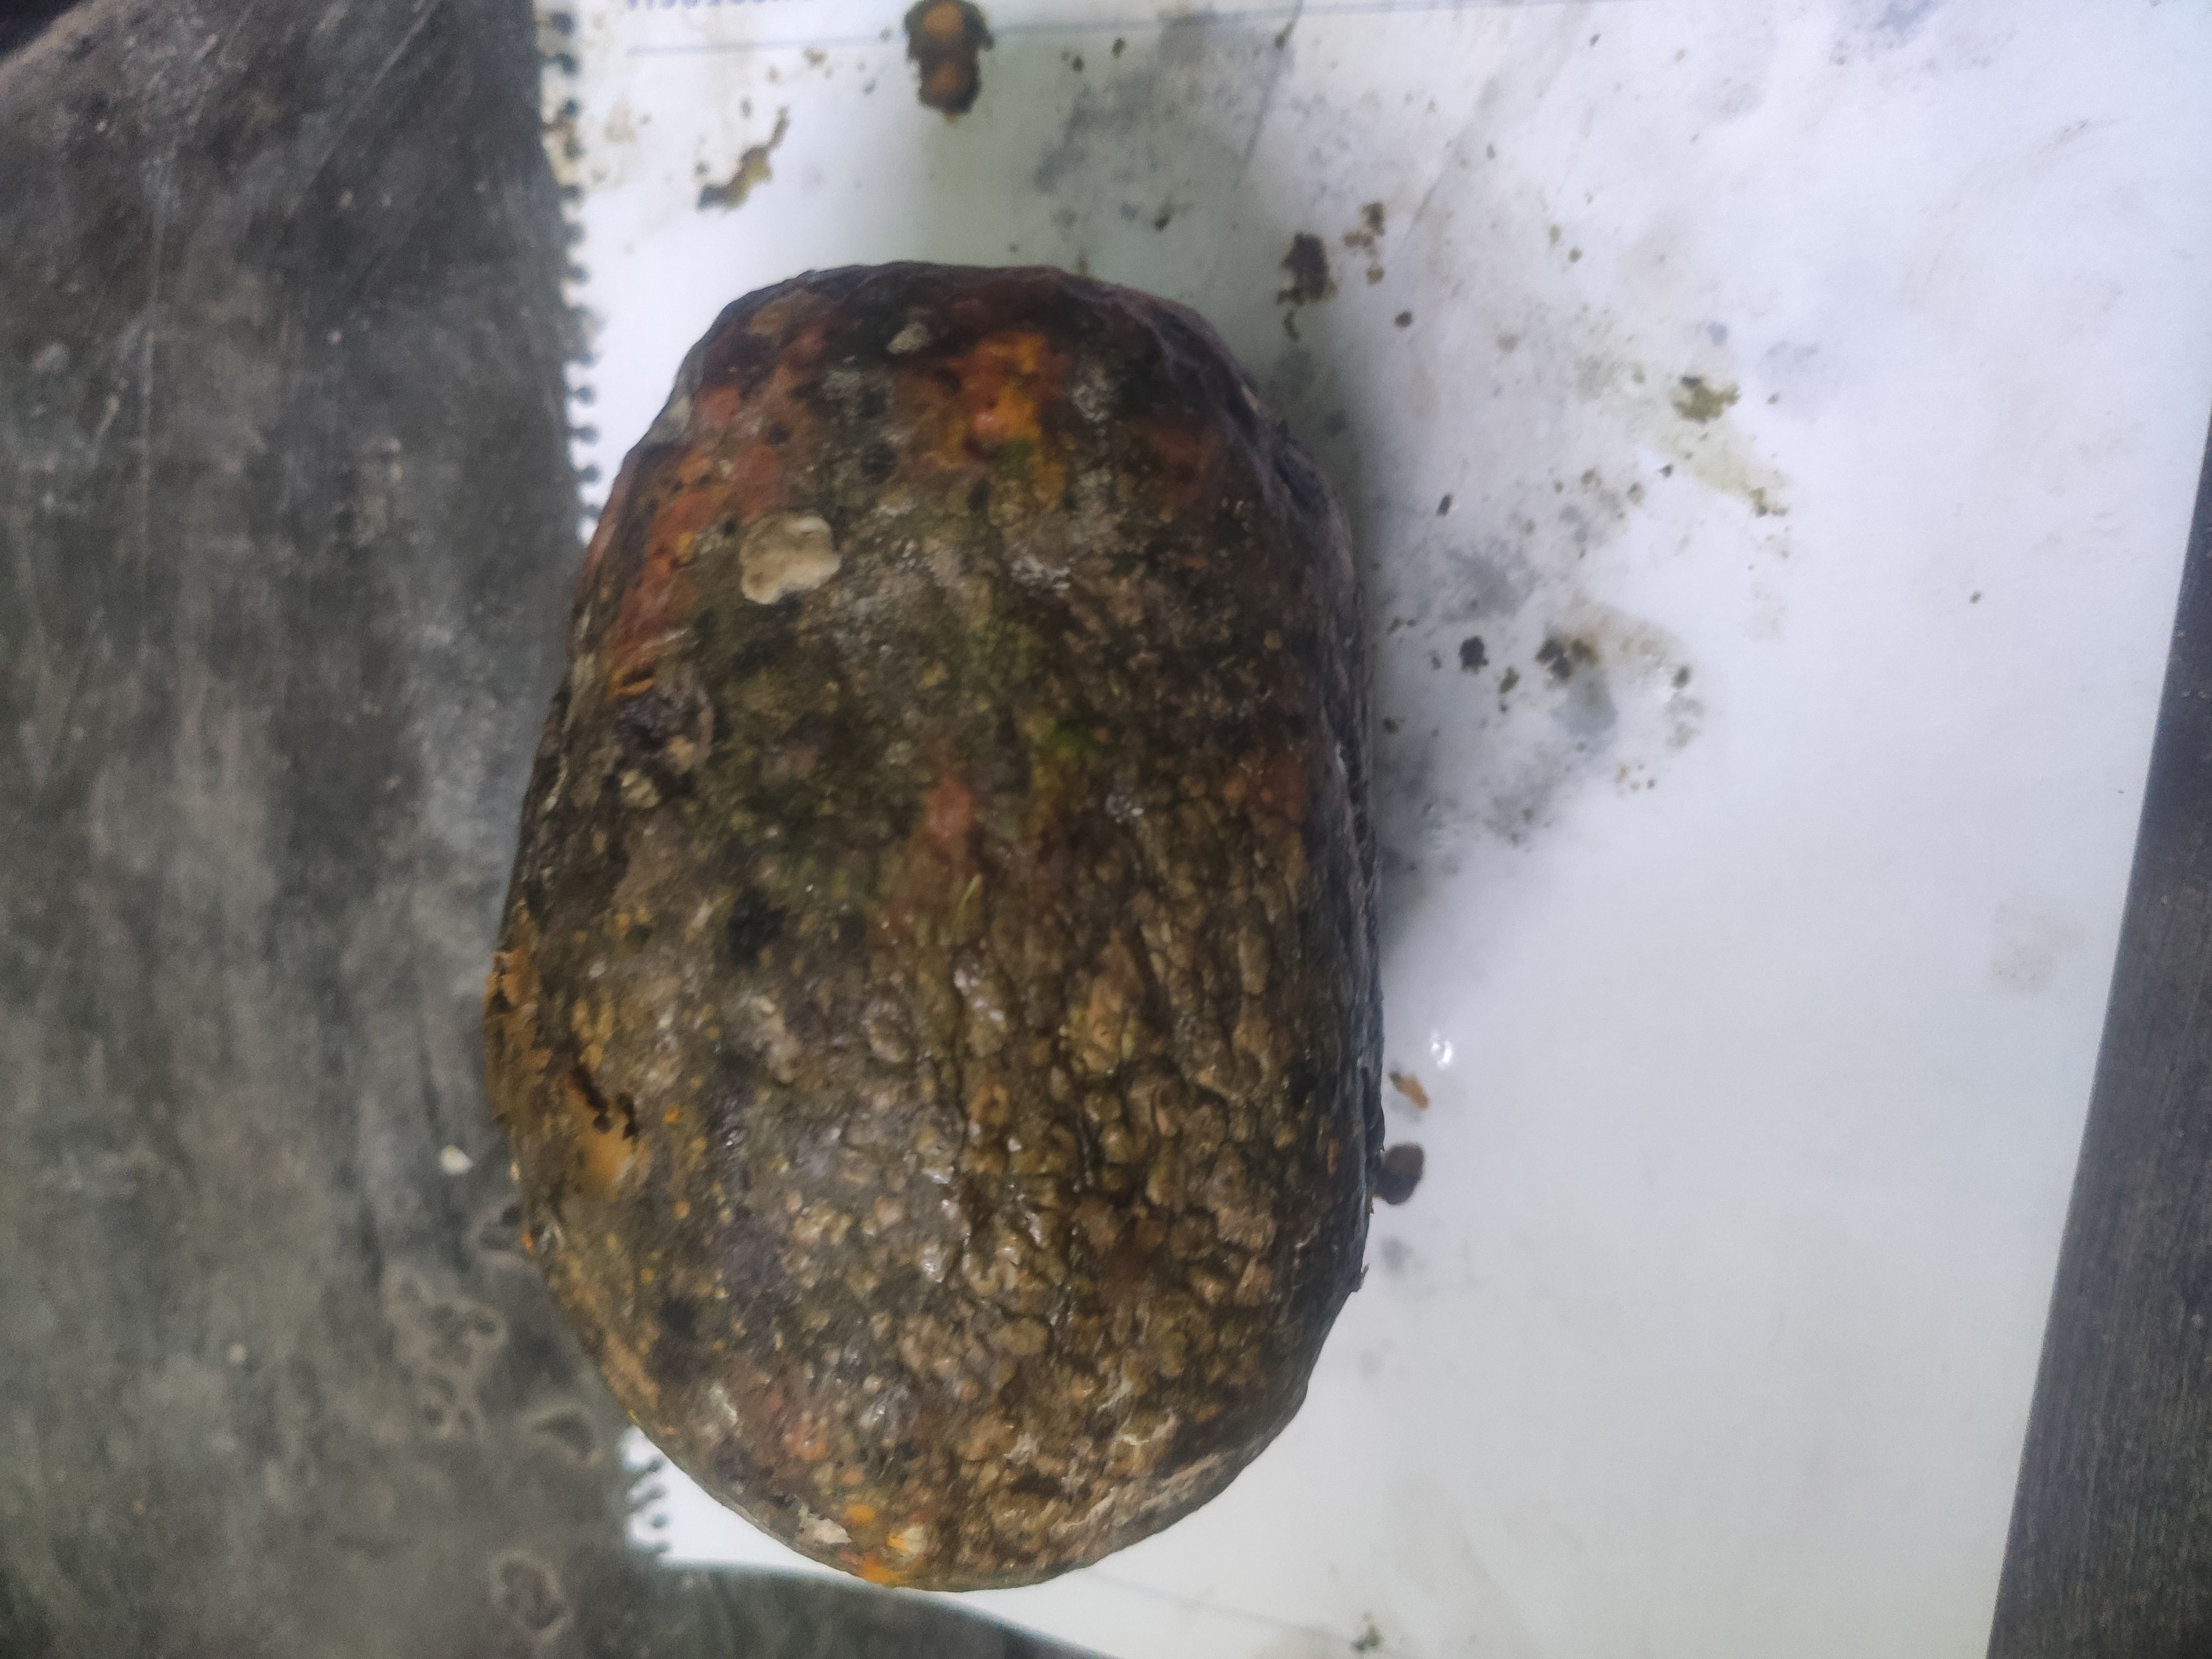
Fruit: papayas
Grade: 3rd-grade